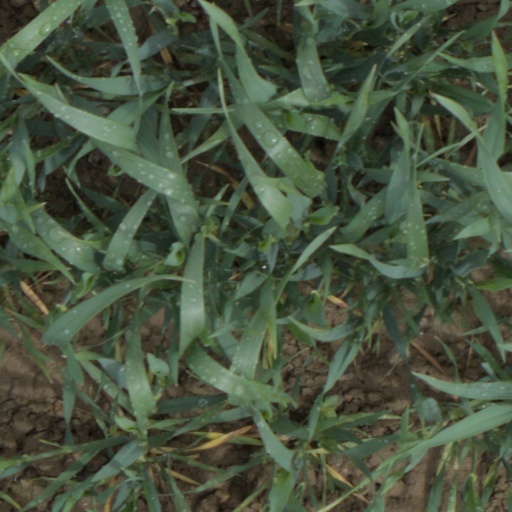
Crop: wheat